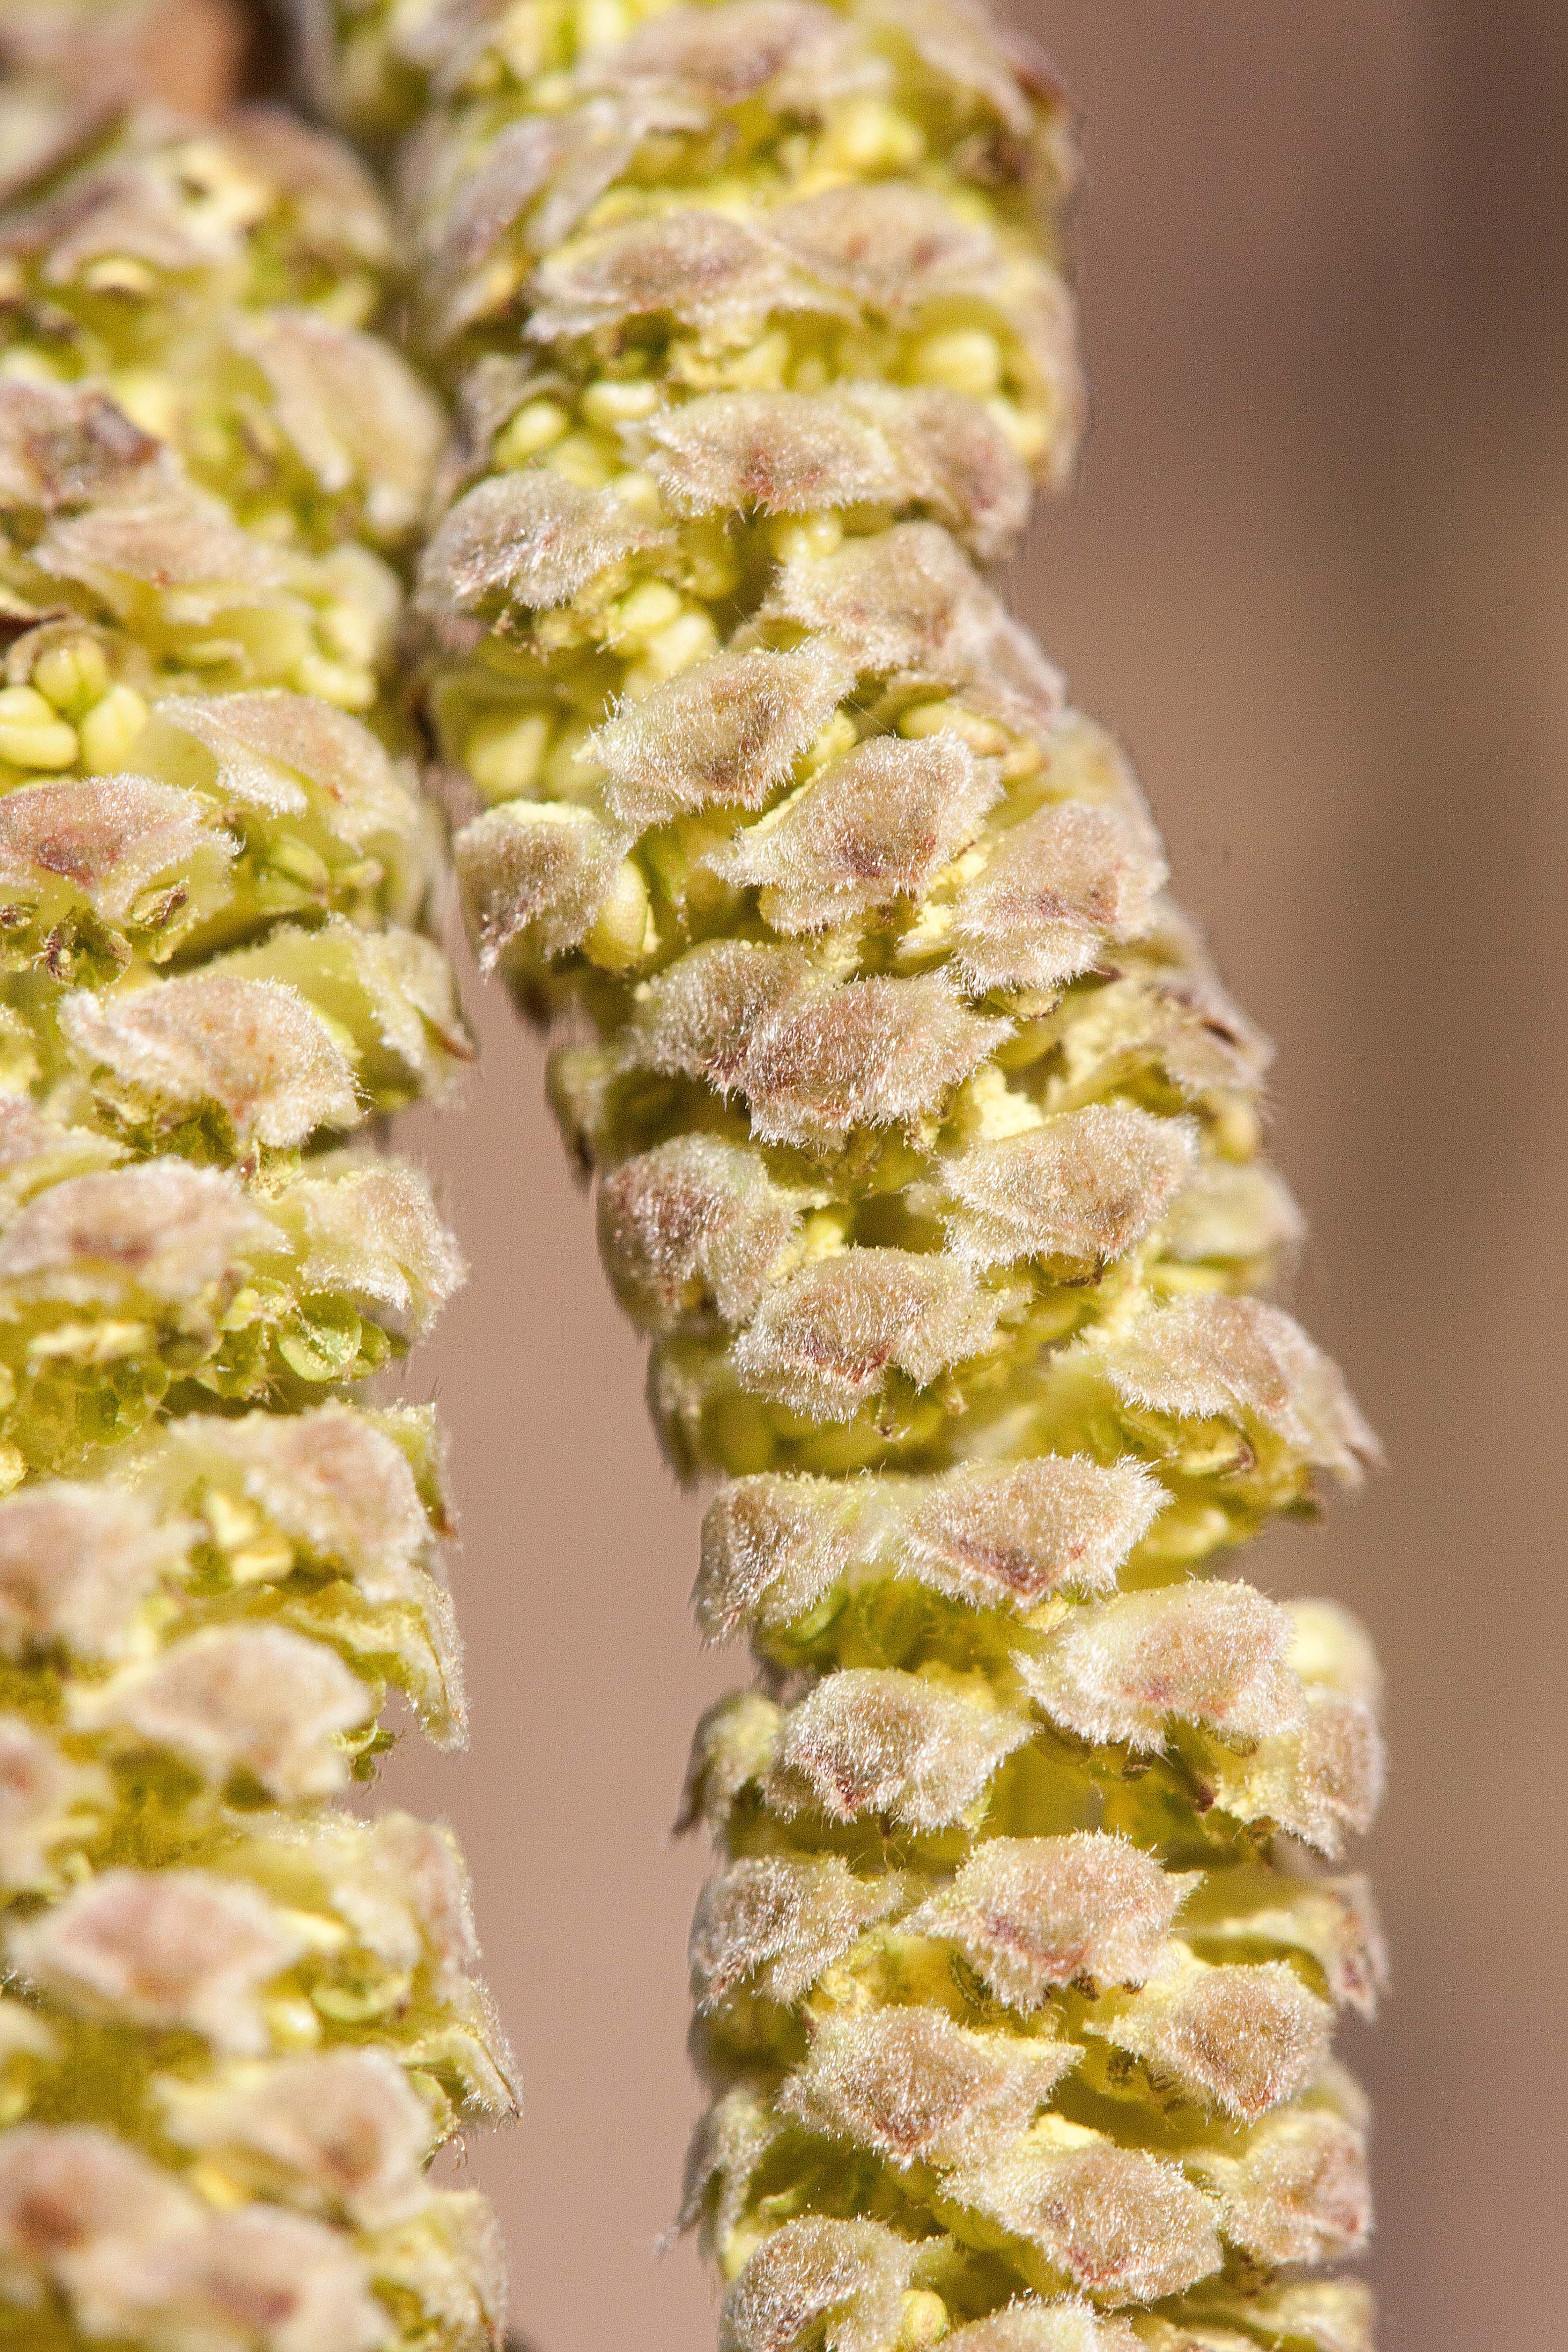
nature, plant, leaf, flower, bush, pattern, food, spring, produce, macro, yellow, close, flora, sausage, wild plant, hazelnut, hazel, macro photography, inflorescence, fr hlingsanfang, flowering plant, inflorescences, land plant